Xabi Alonso

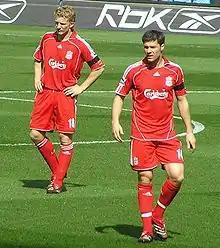
Alonso and Dirk Kuyt playing for Liverpool in April 2007

On 20 September 2006, Alonso scored what the BBC described as "an outrageous strike" from his own half in a 2–0 Premiership win against Newcastle United. Andy Hunter of "The Independent" described it as "one of the most audacious goals in Anfield's rich 115-year history". Alonso rebutted claims that his 70-yard goal was all down to luck and stated that he took long range shots as part of his training routine. Despite the similarity of the goals struck from inside his own half, Alonso was in no doubt which was his best. He said, "I think this was better. The Luton goal bounced a few times, this one went quite straight. The Luton one was left-footed – it was different – but I am quite happy to score the goal." It was his first goal for Liverpool since the goal against Luton, making distinct history as the only outfield player in modern professional football history to score two consecutive goals from inside his own half of the pitch.